Chaharshanbe Suri

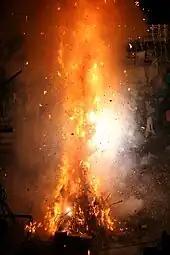
Holika bonfire in Udaipur, Rajasthan, Northern India, 2010.

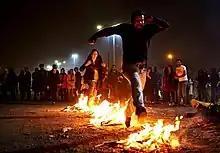
Jumping over the fire; Tehran, March 2018.

People collect brushwood in an open, unrestricted outdoor area prior to the festival's commencement. At sunset, after making one or more bonfires, they jump over the flames, singing , literally meaning "[let] your redness [be] mine, my paleness yours", or a local equivalent of it. This is considered a purification practice.